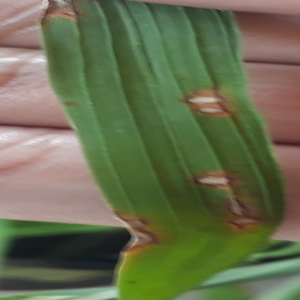
Disease: Blast